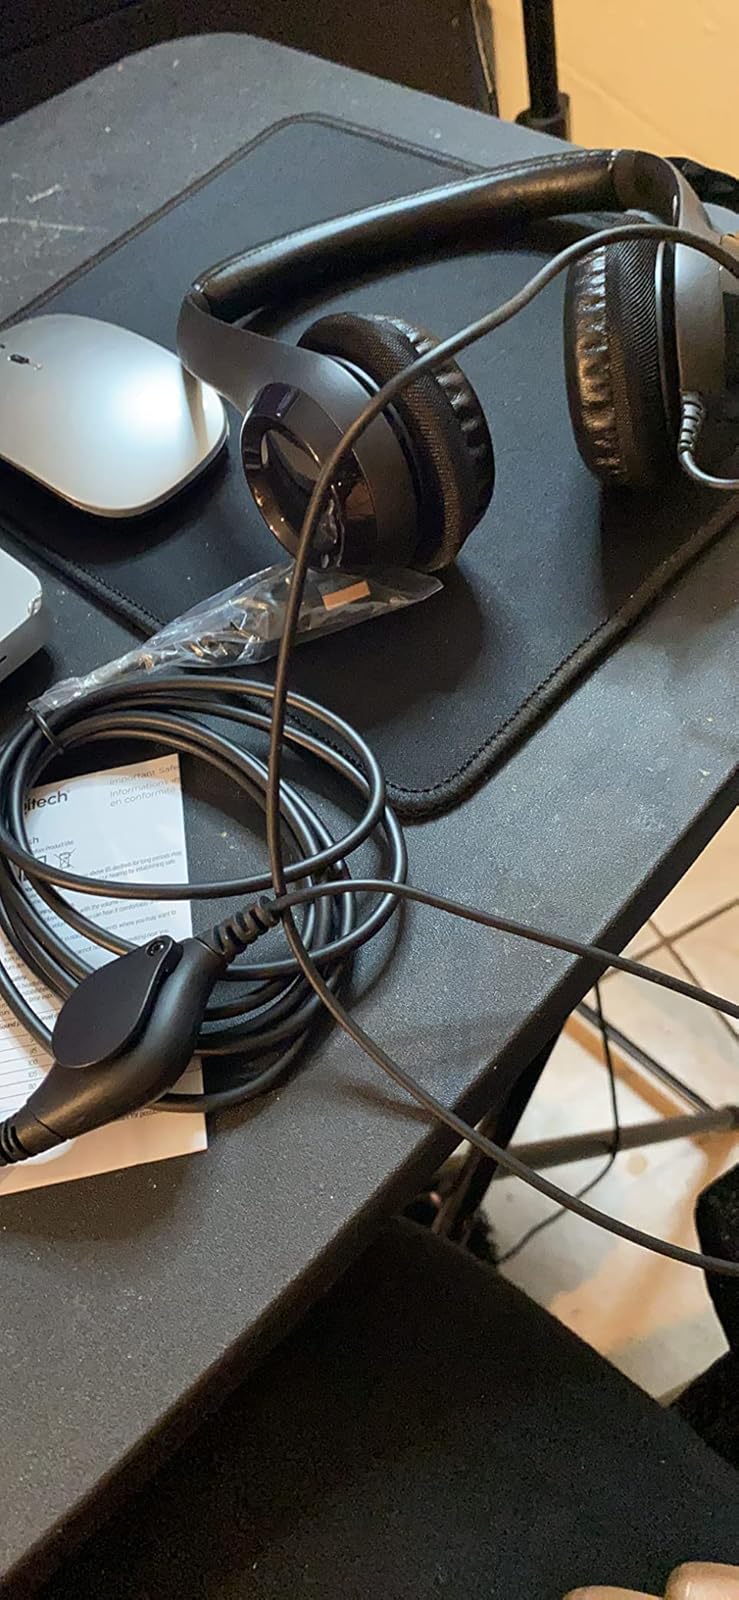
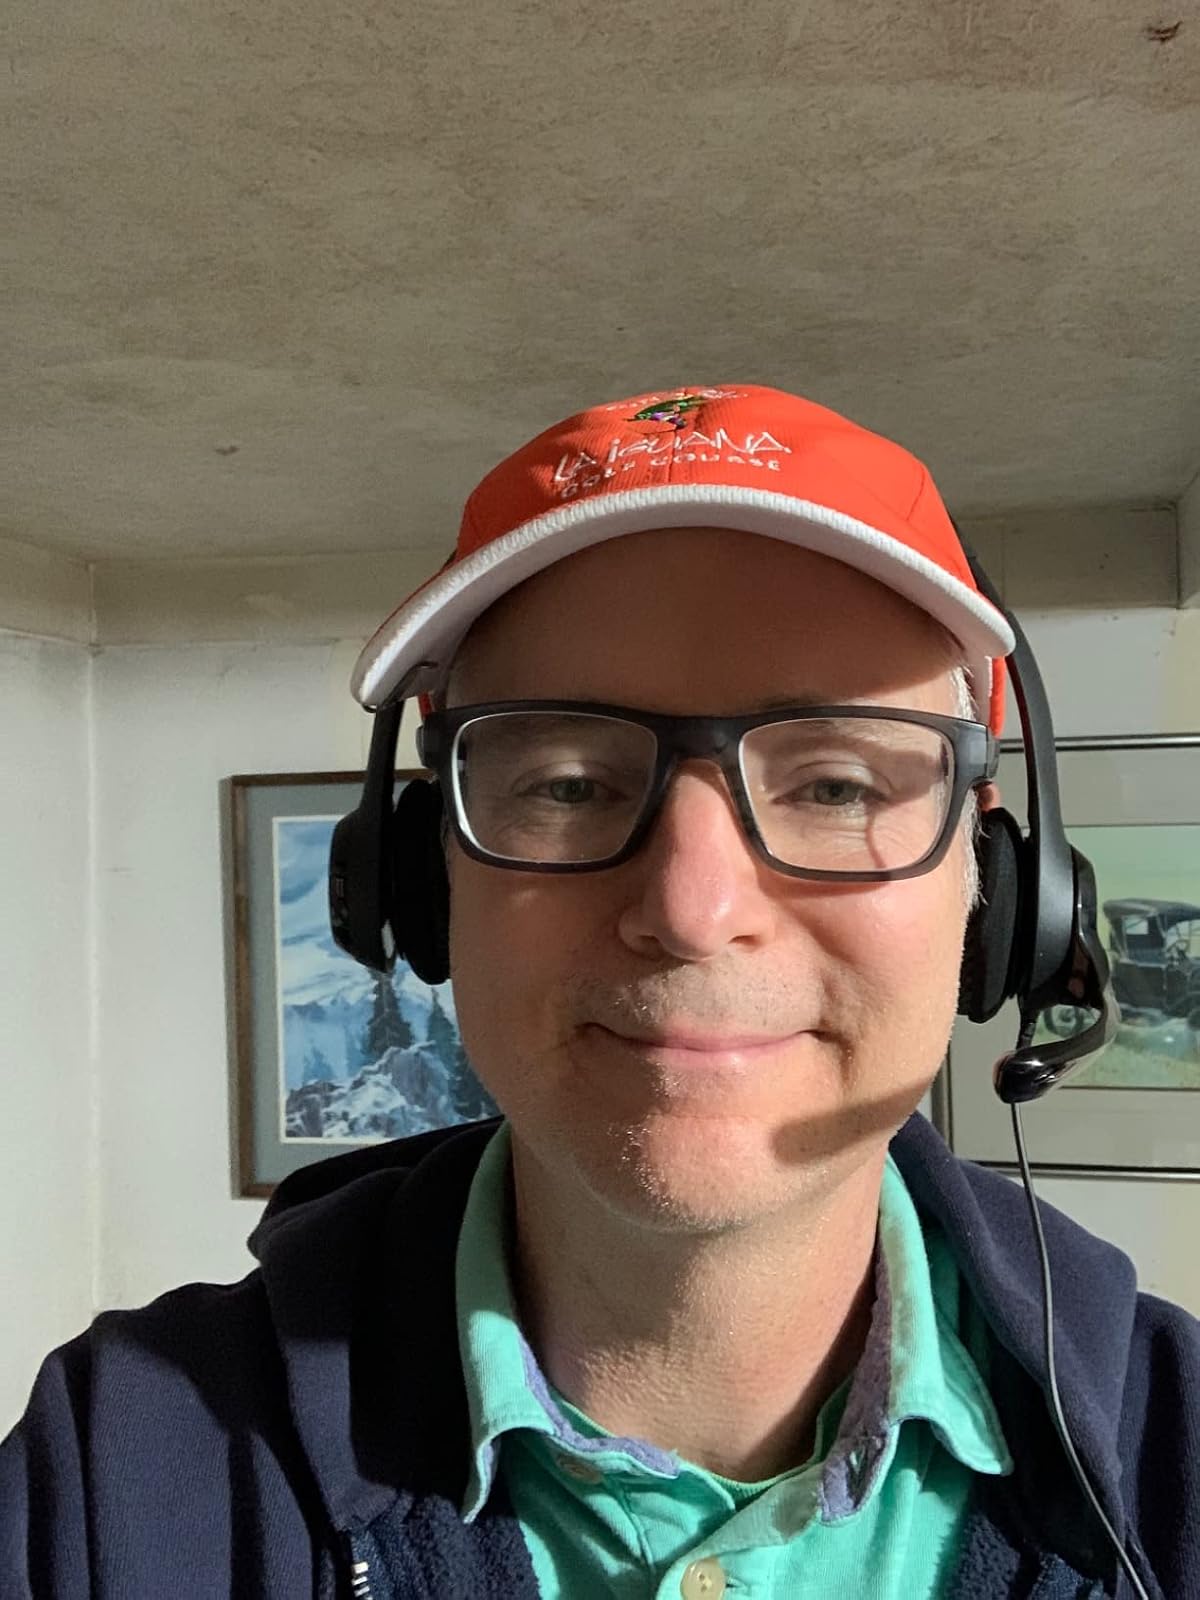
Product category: headphones
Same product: yes